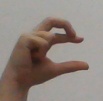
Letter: thal